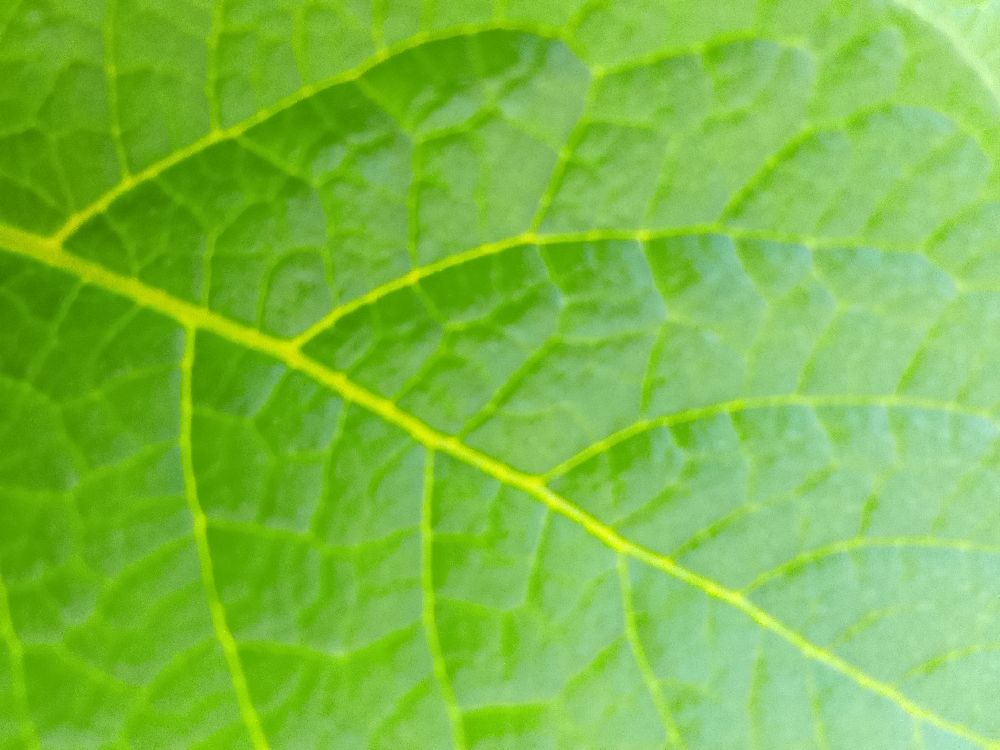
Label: Healthy